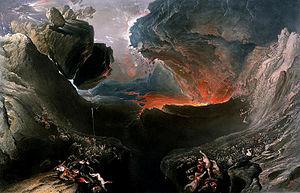
John Martin, né le 19 juillet 1789 à Haydon Bridge et mort le 17 février 1854 à l'île de Man, est un peintre et graveur anglais de la première moitié du XIXᵉ siècle. Ses œuvres, inspirées par le romantisme, mettent le plus souvent en scène des paysages et tableaux apocalyptiques tirés de la Bible, sa principale référence.